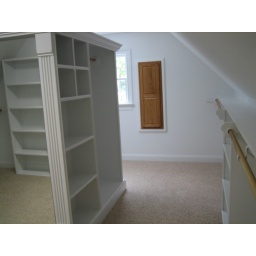
master closet view. island on left and stained red oak ironing board cabinet in middle